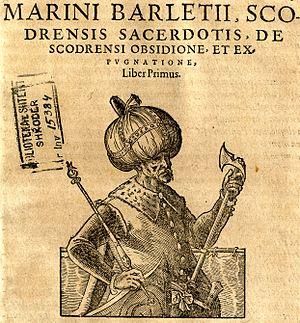
Marin Barleti est un historien et prêtre catholique de Shkodra.